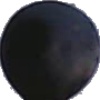
Label: Grape Blue 1